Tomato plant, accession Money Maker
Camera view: bottom (45 deg); turntable rotation: 180 degrees
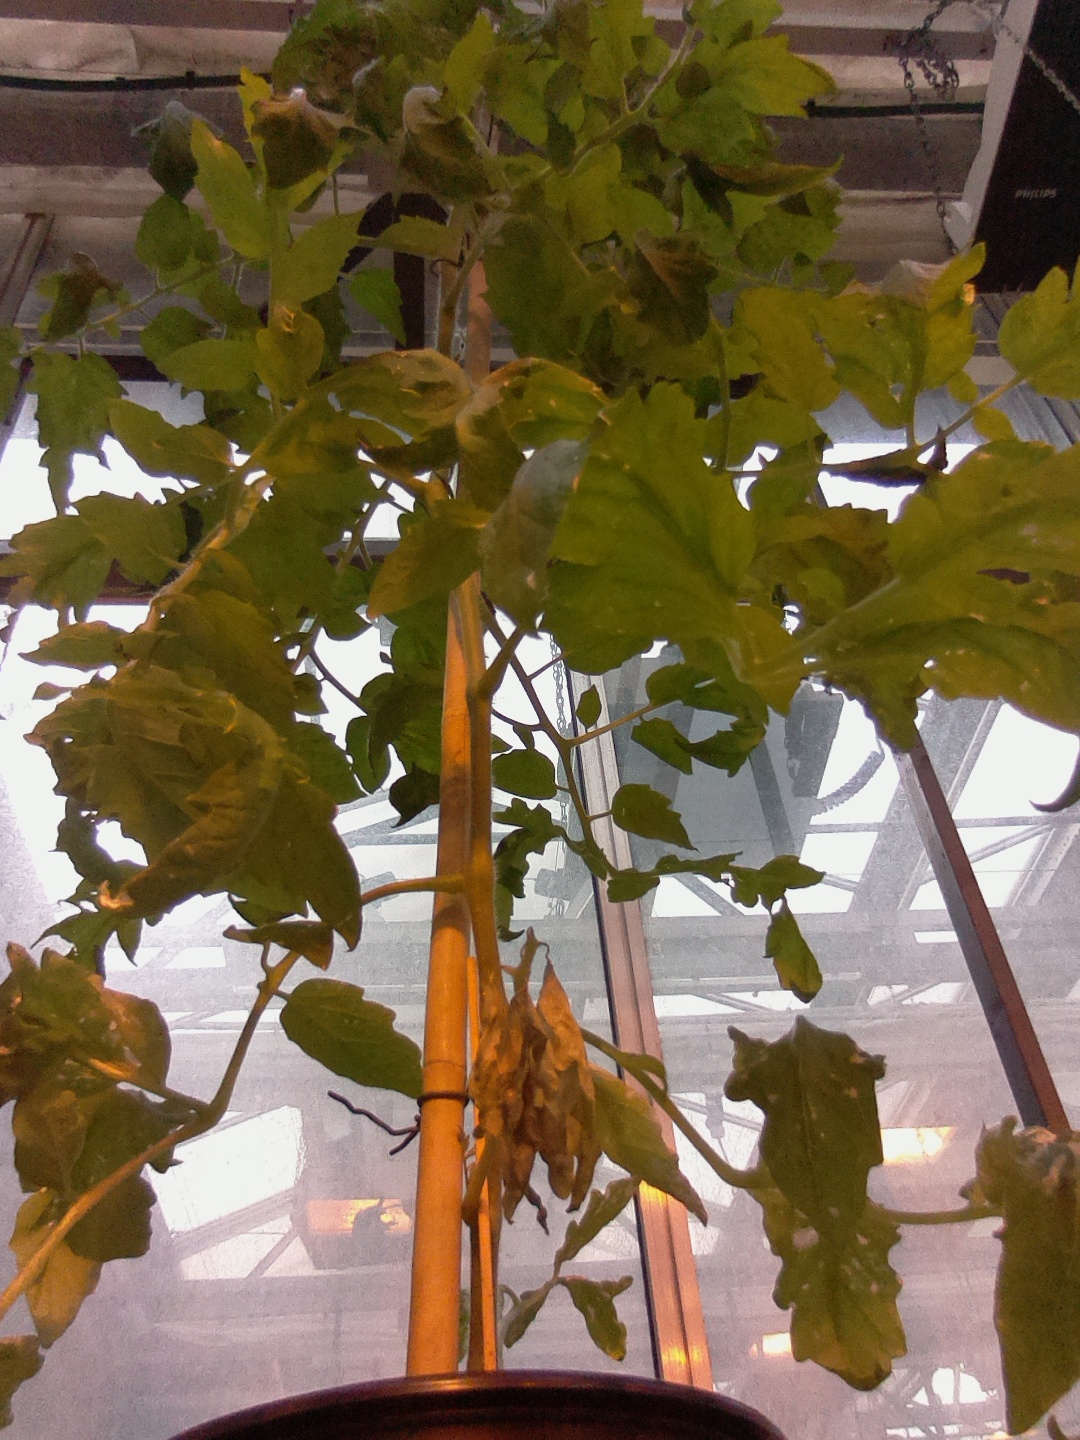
BBCH growth stage 59: 9 or more inflorescences visible